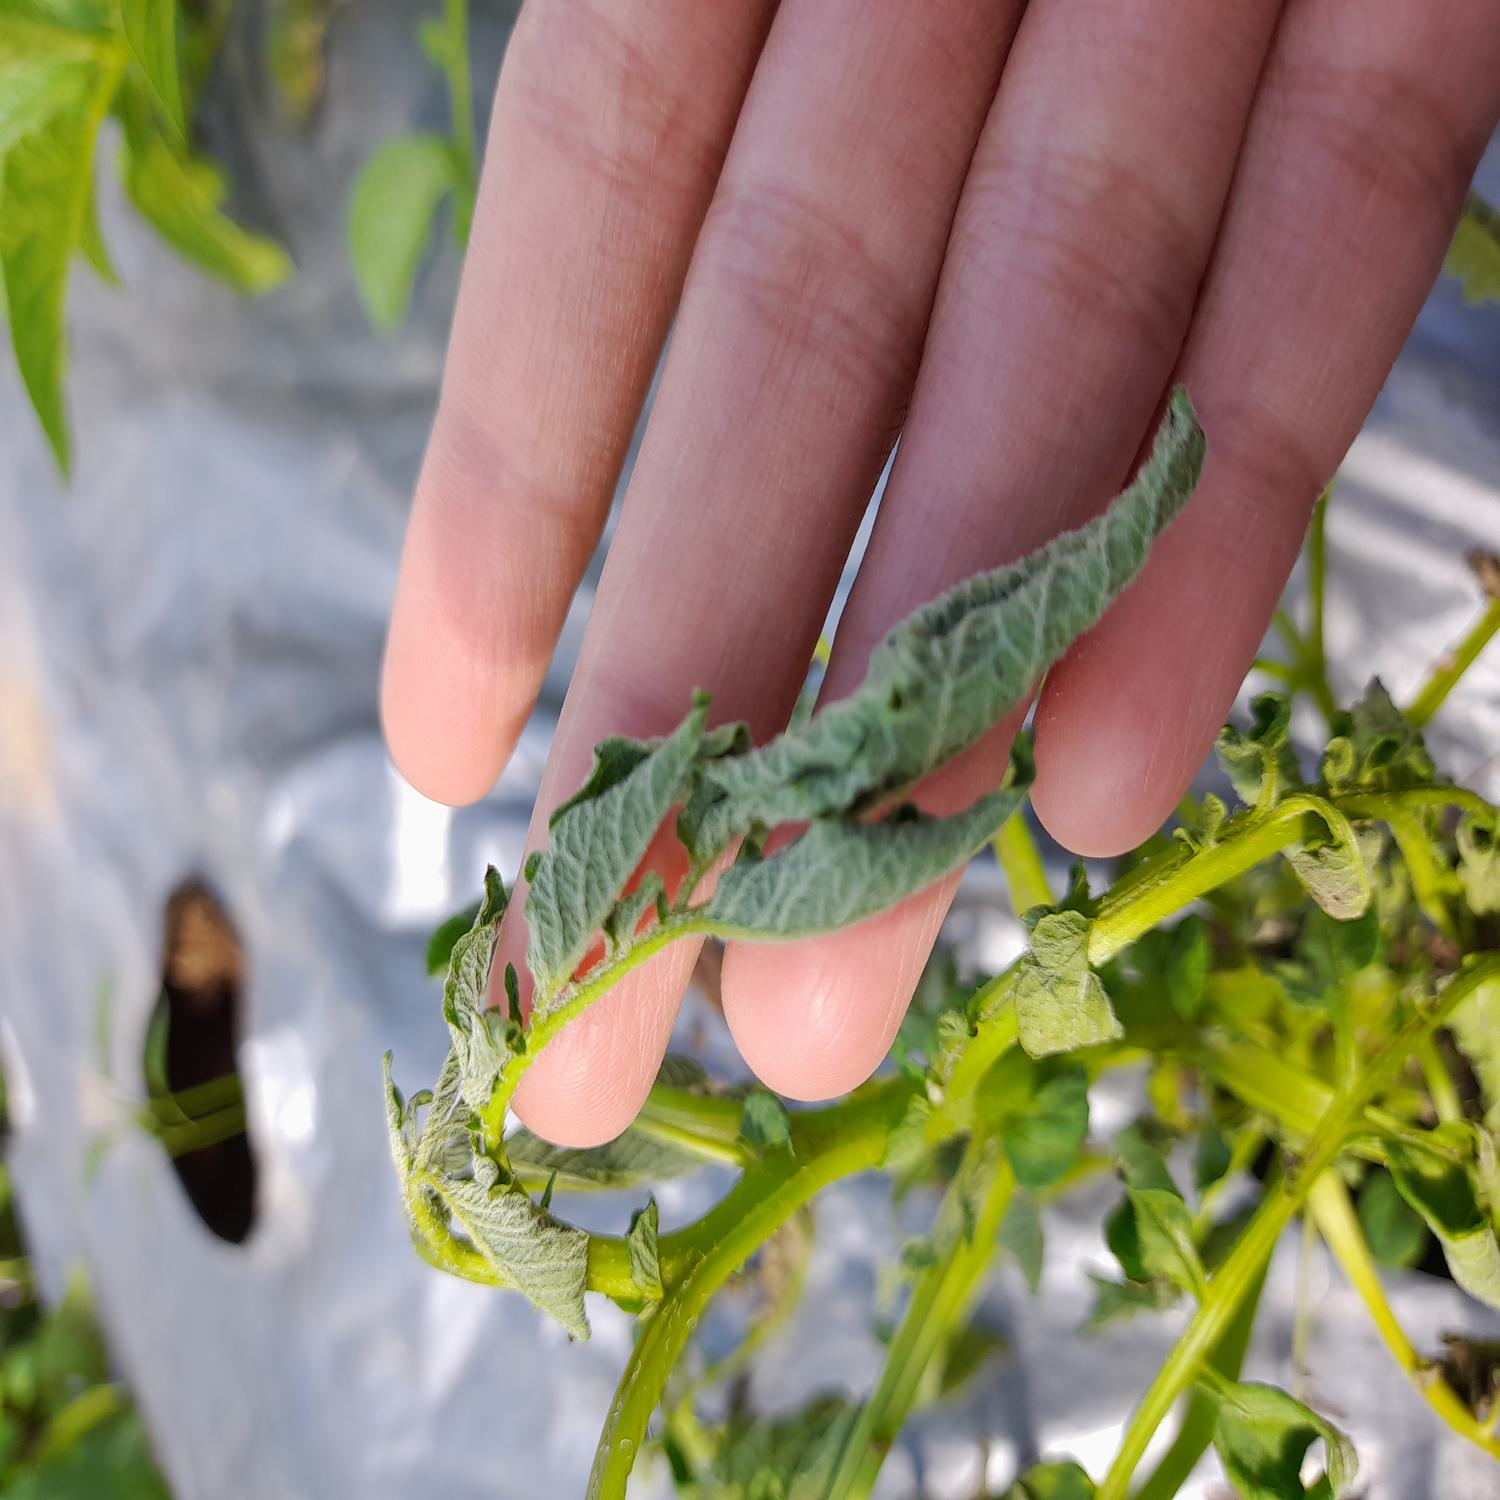
Label: Bacteria